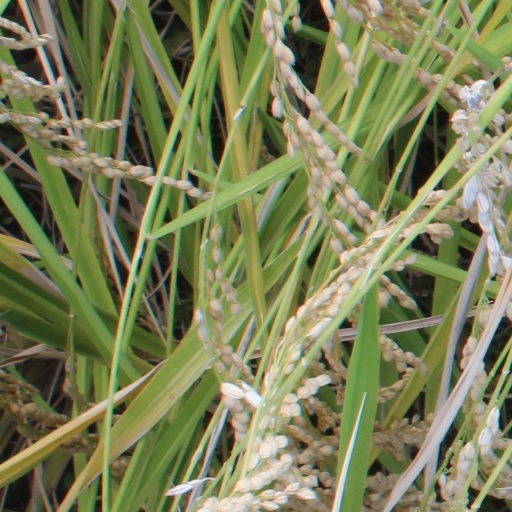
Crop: rice